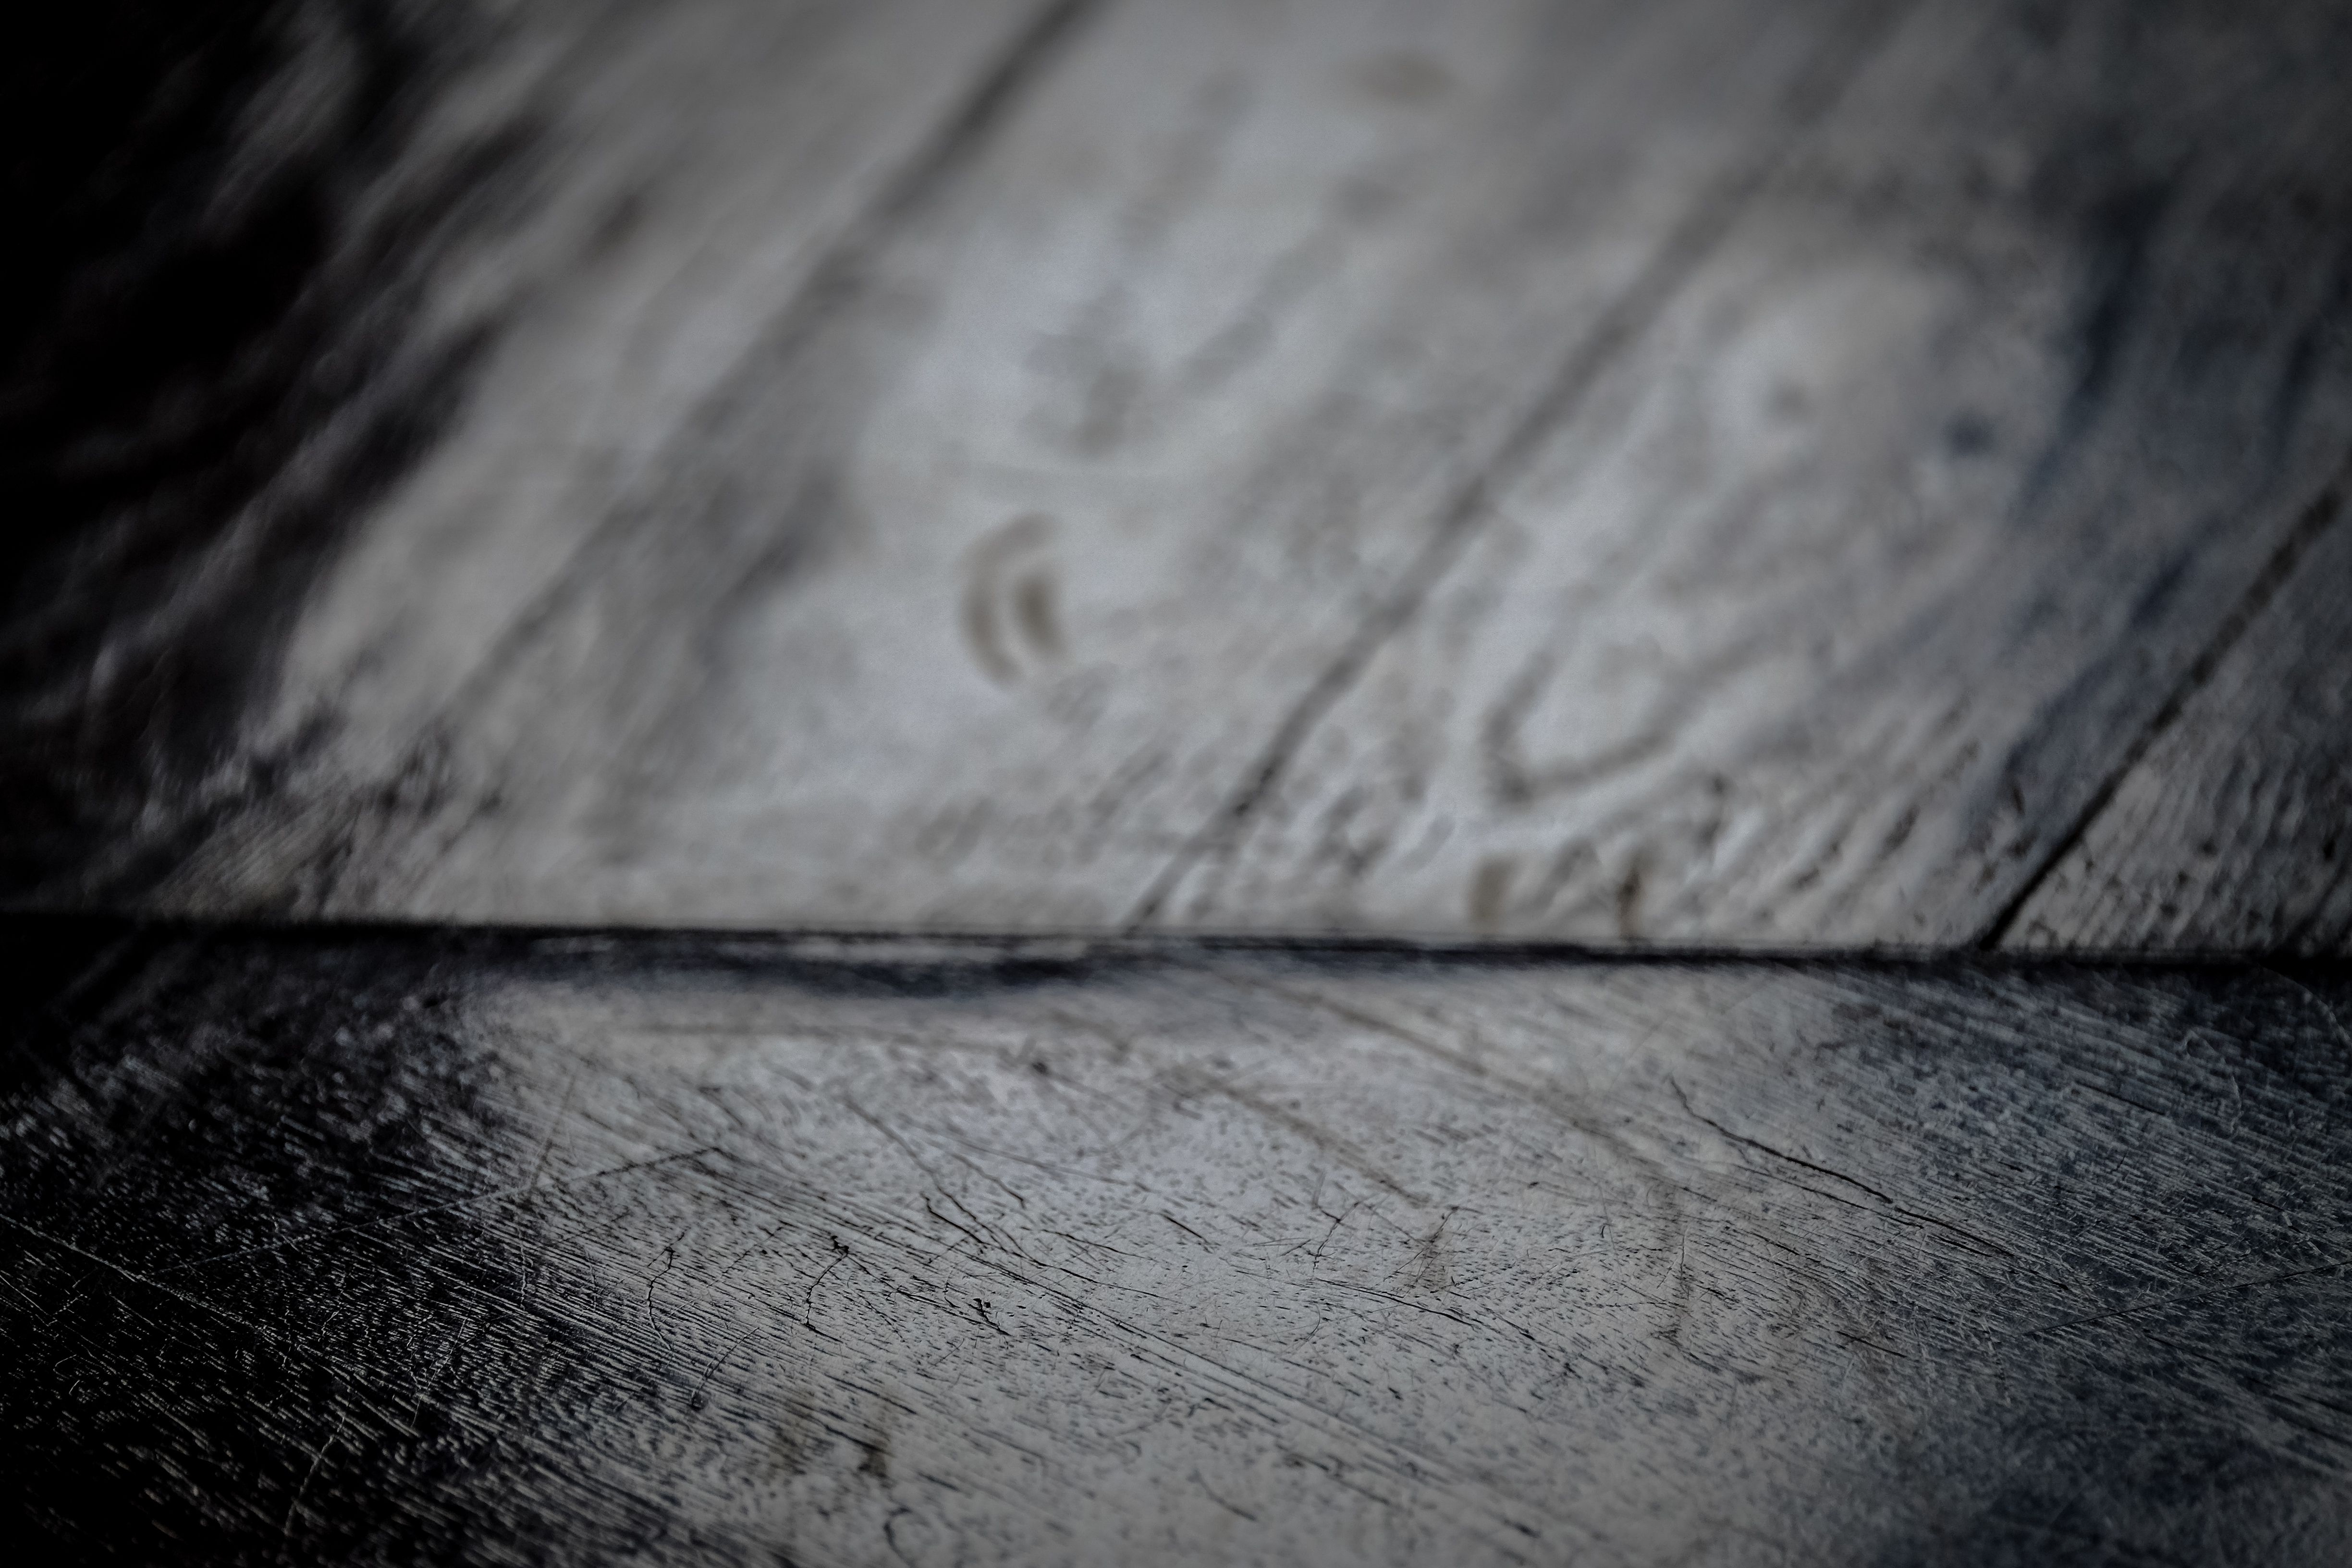
hand, rock, wing, light, blur, abstract, black and white, board, wood, white, photography, vintage, antique, texture, floor, wall, dark, log, color, darkness, blue, black, monochrome, surface, close up, drawing, design, eye, woodwork, wooden, organ, macro photography, blurred background, wood planks, monochrome photography